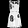
Label: Dress